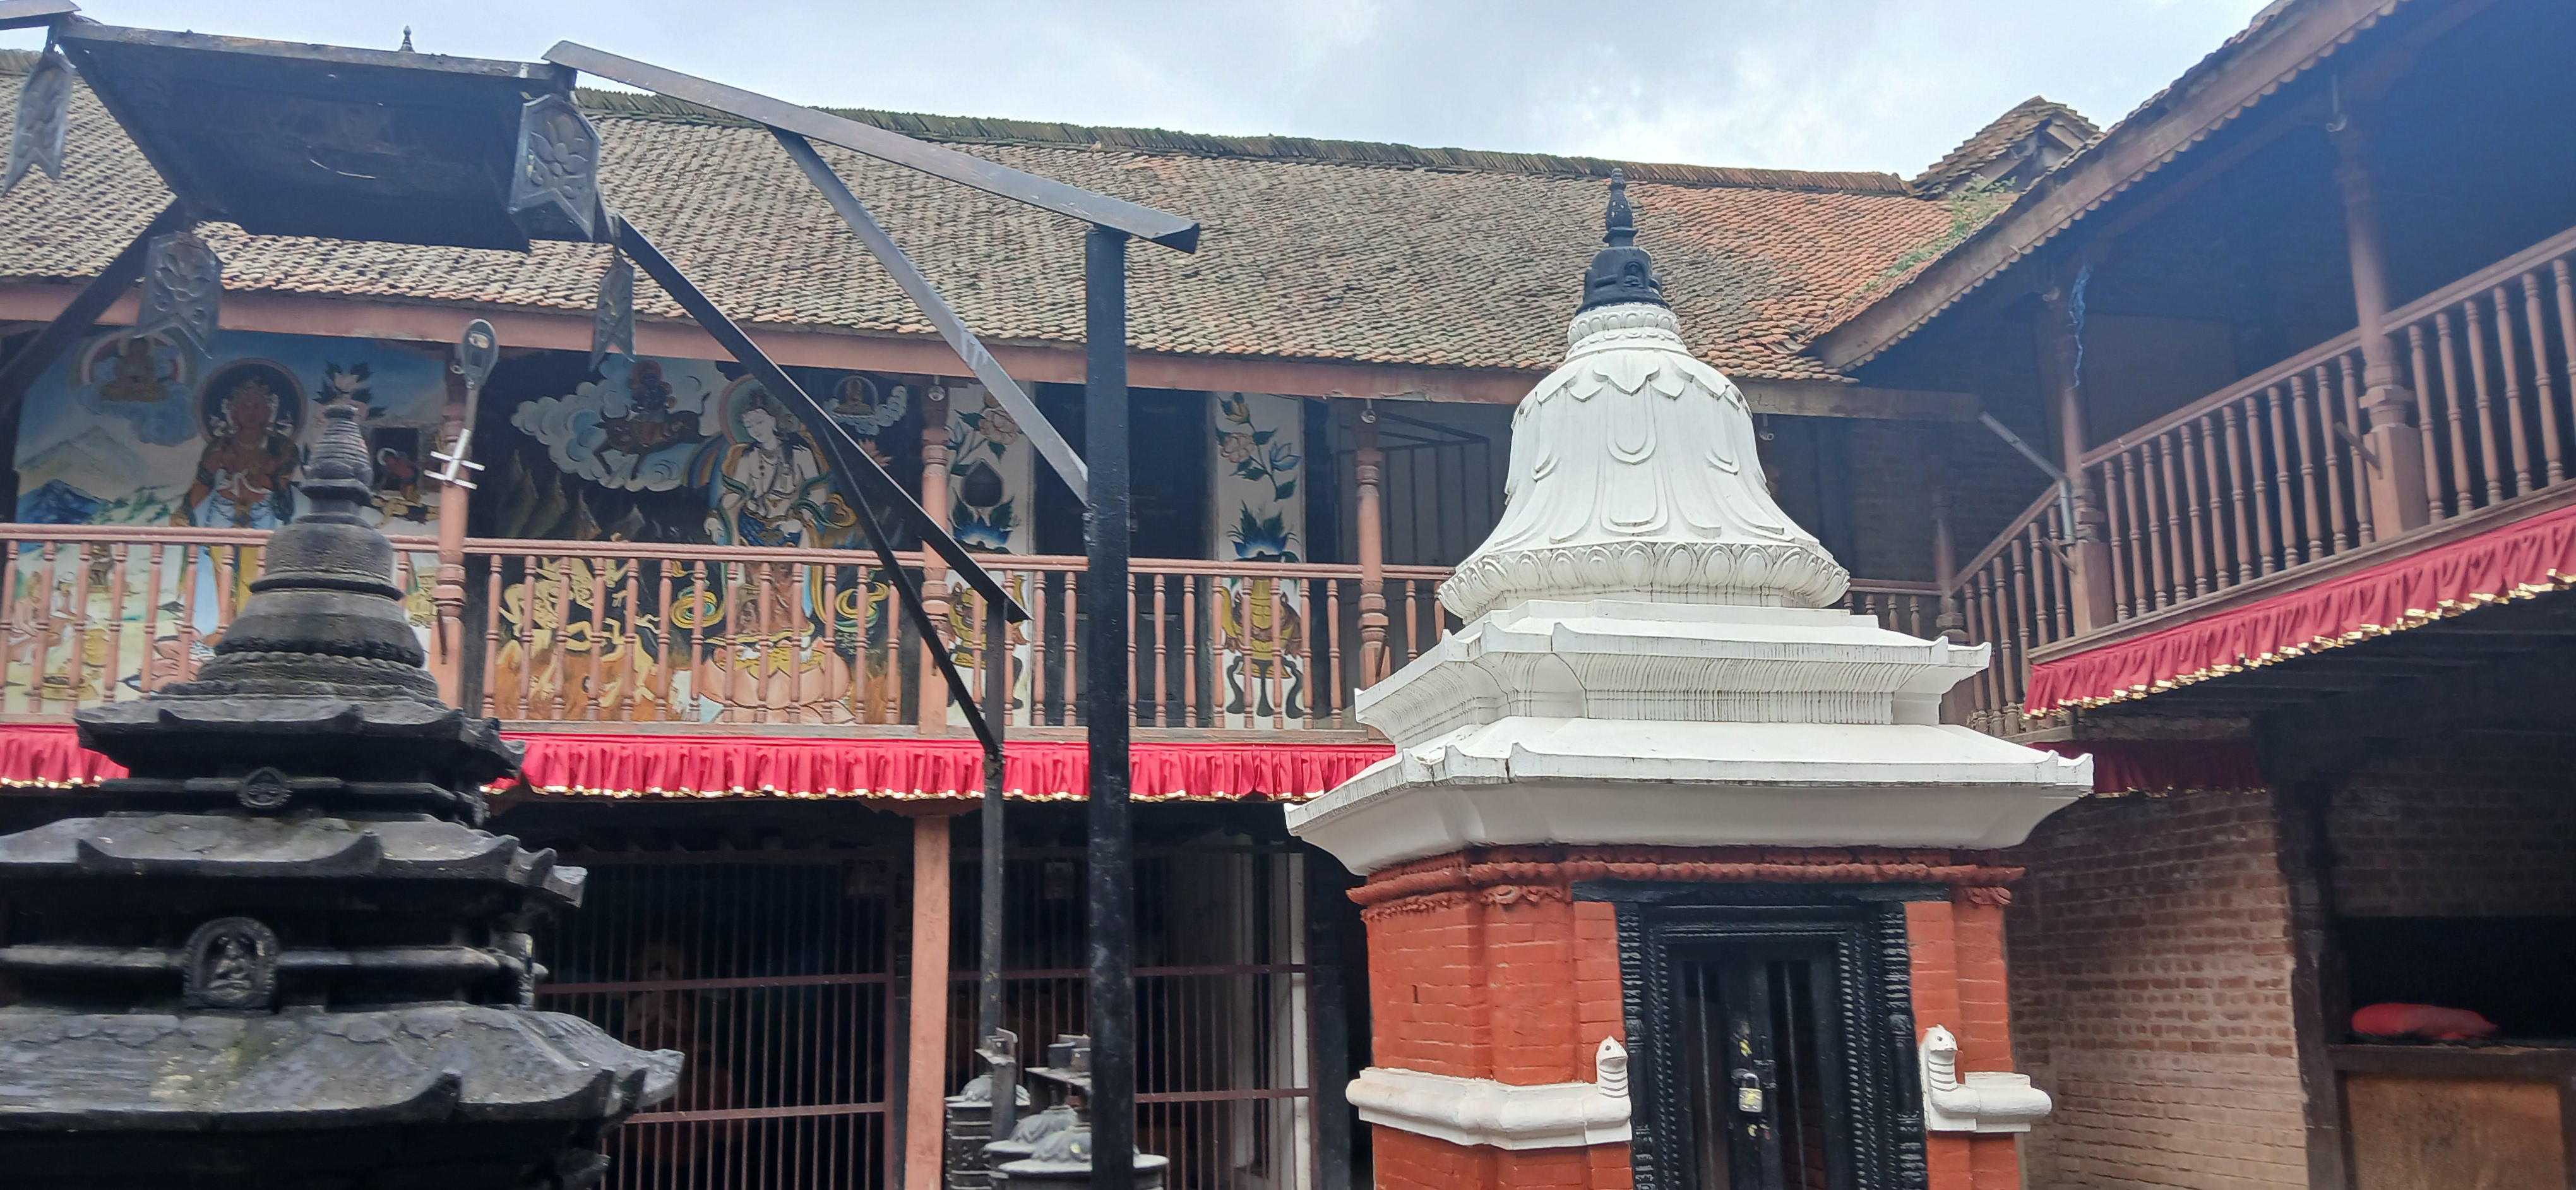
Heritage site: Yampi_Mahabihar